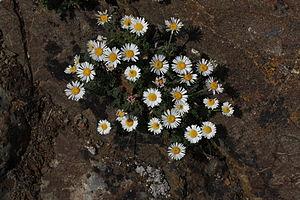
La vergerette à feuilles segmentées est une espèce de plantes à fleurs du genre Erigeron appartenant à la famille des Asteraceae que l'on rencontre du nord-ouest de l'Amérique du Nord, au Groenland, dans les régions arctiques et dans l'Extrême-Orient russe.